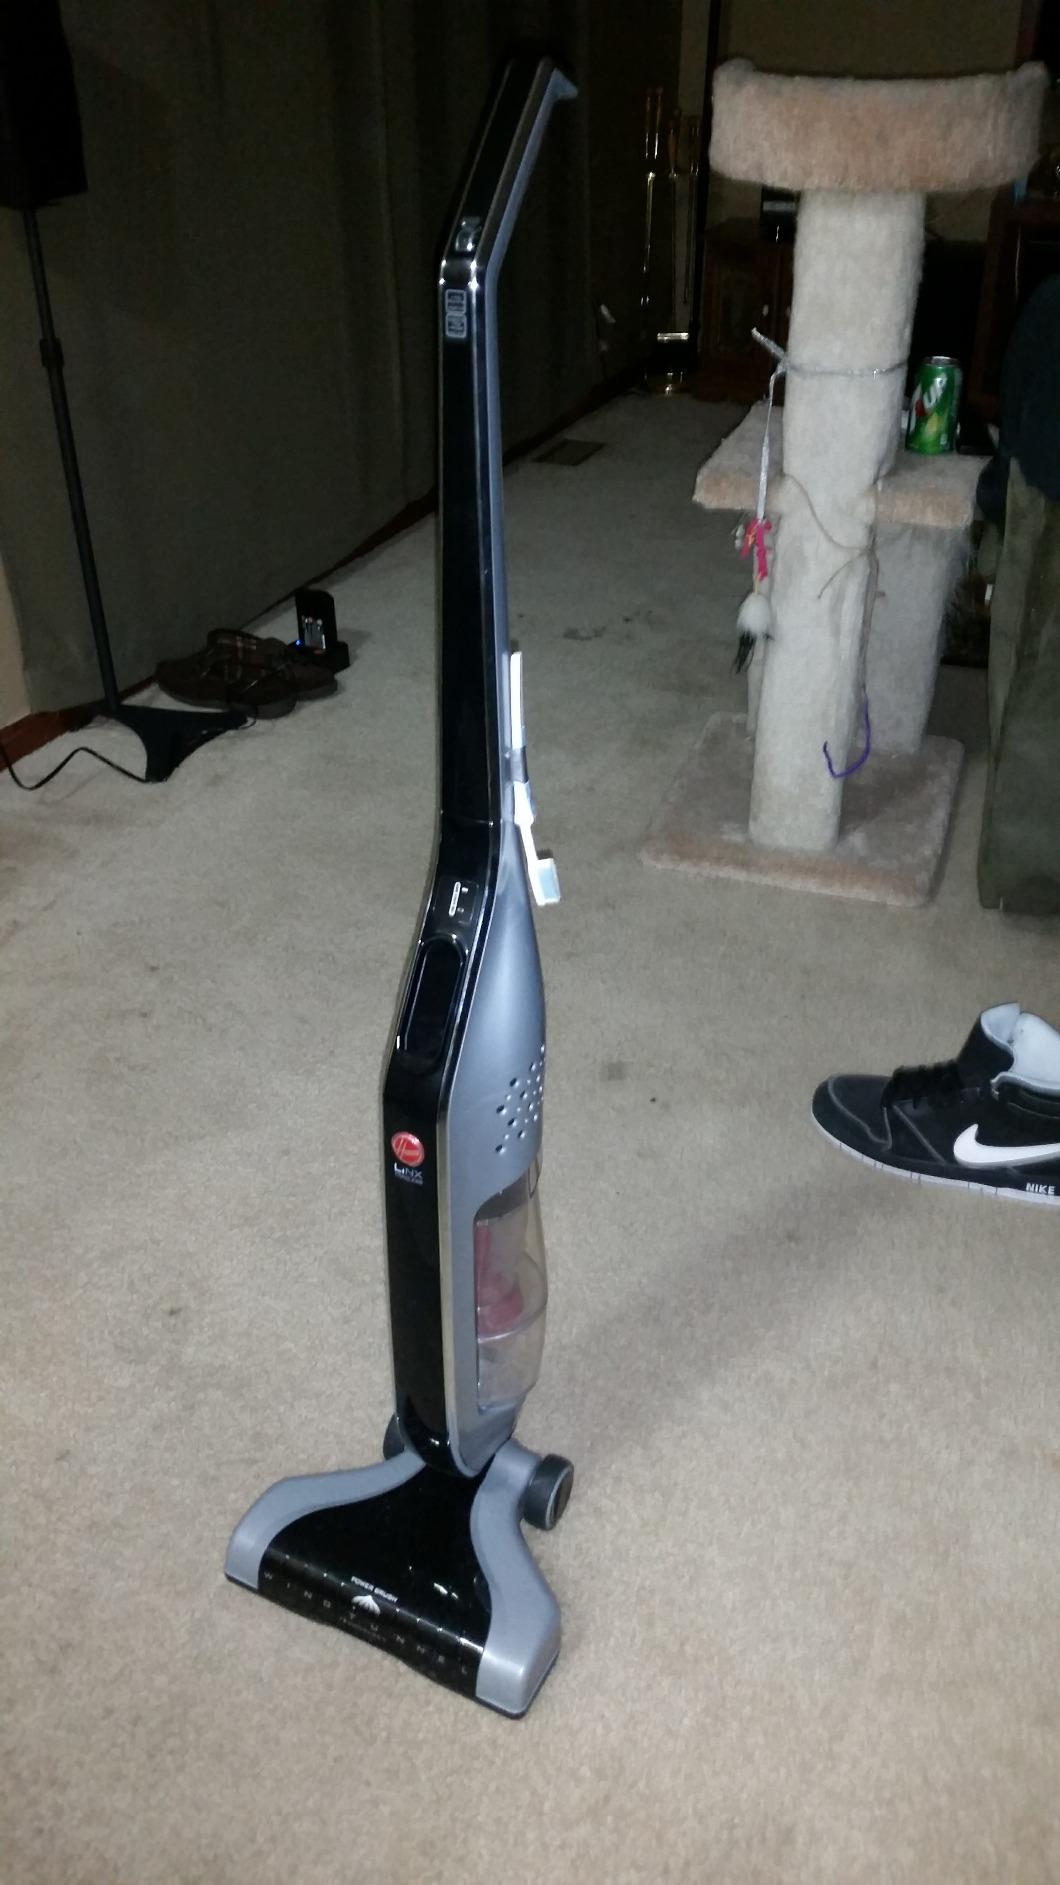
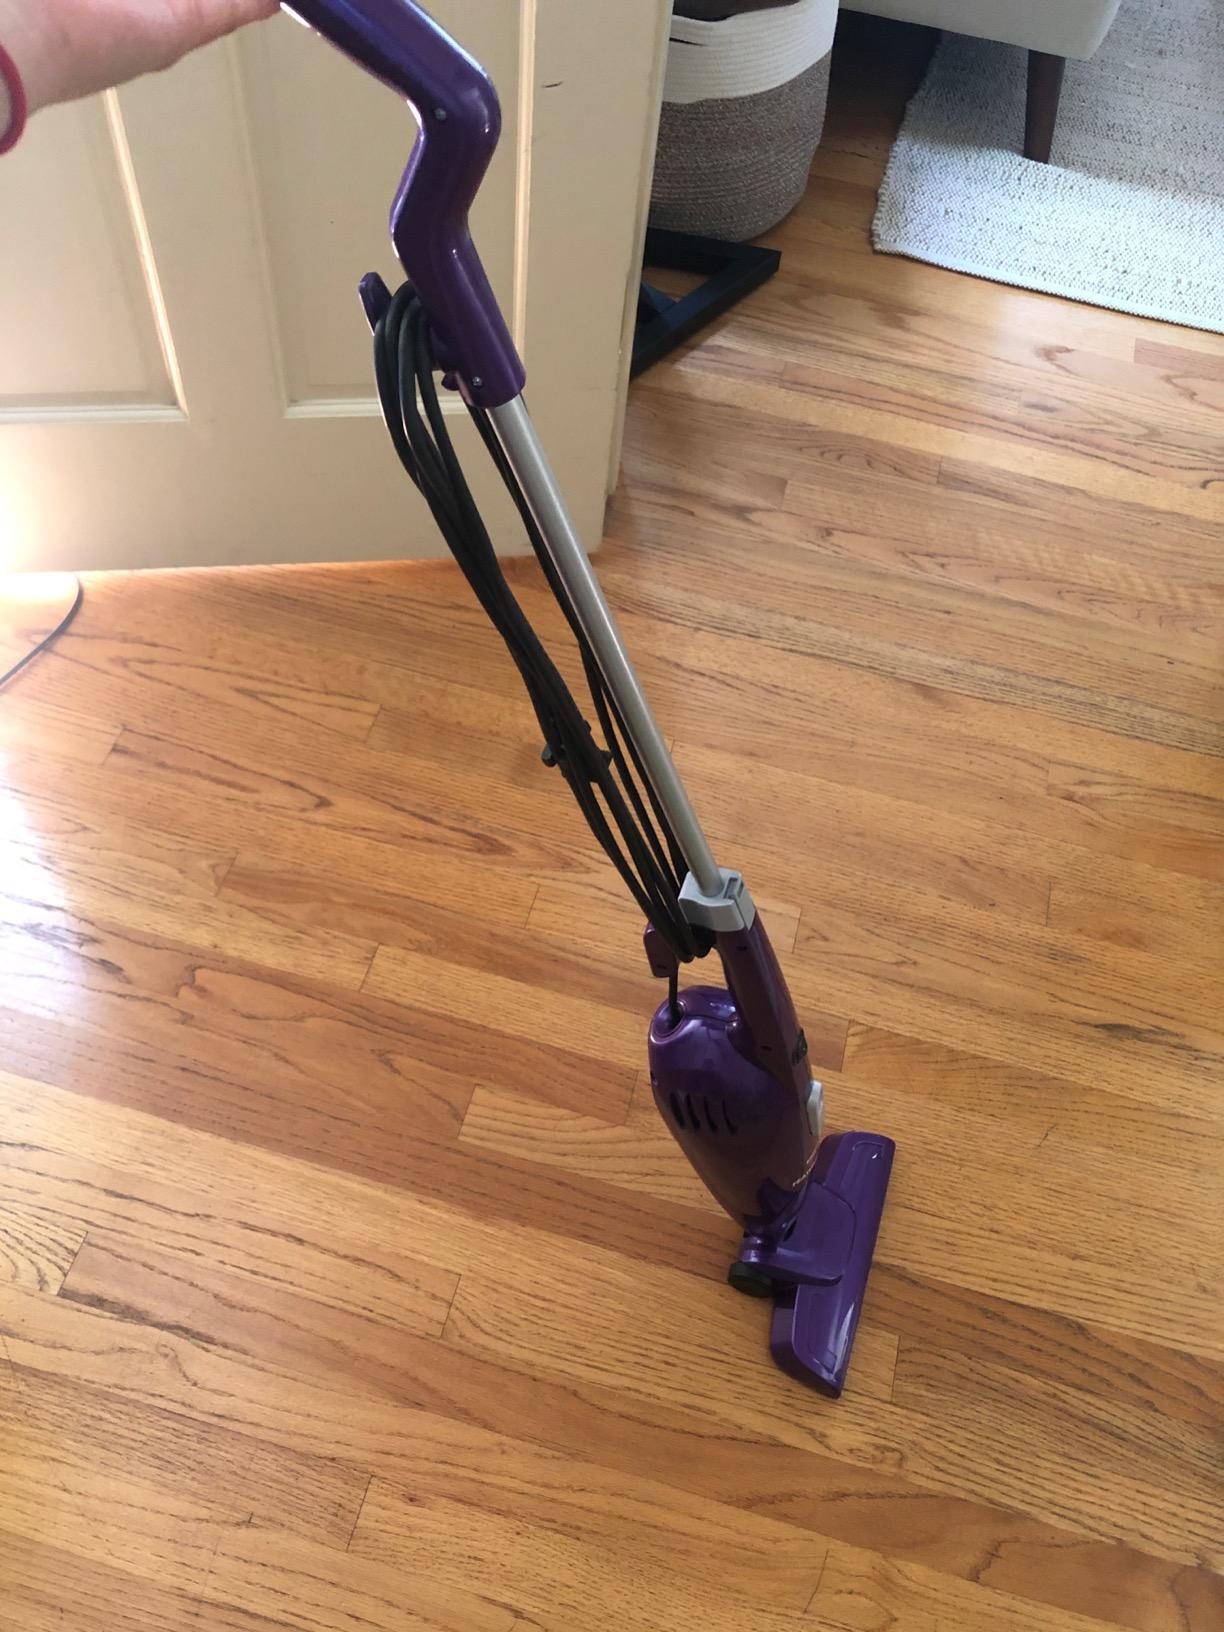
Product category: items_vacuum
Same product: no